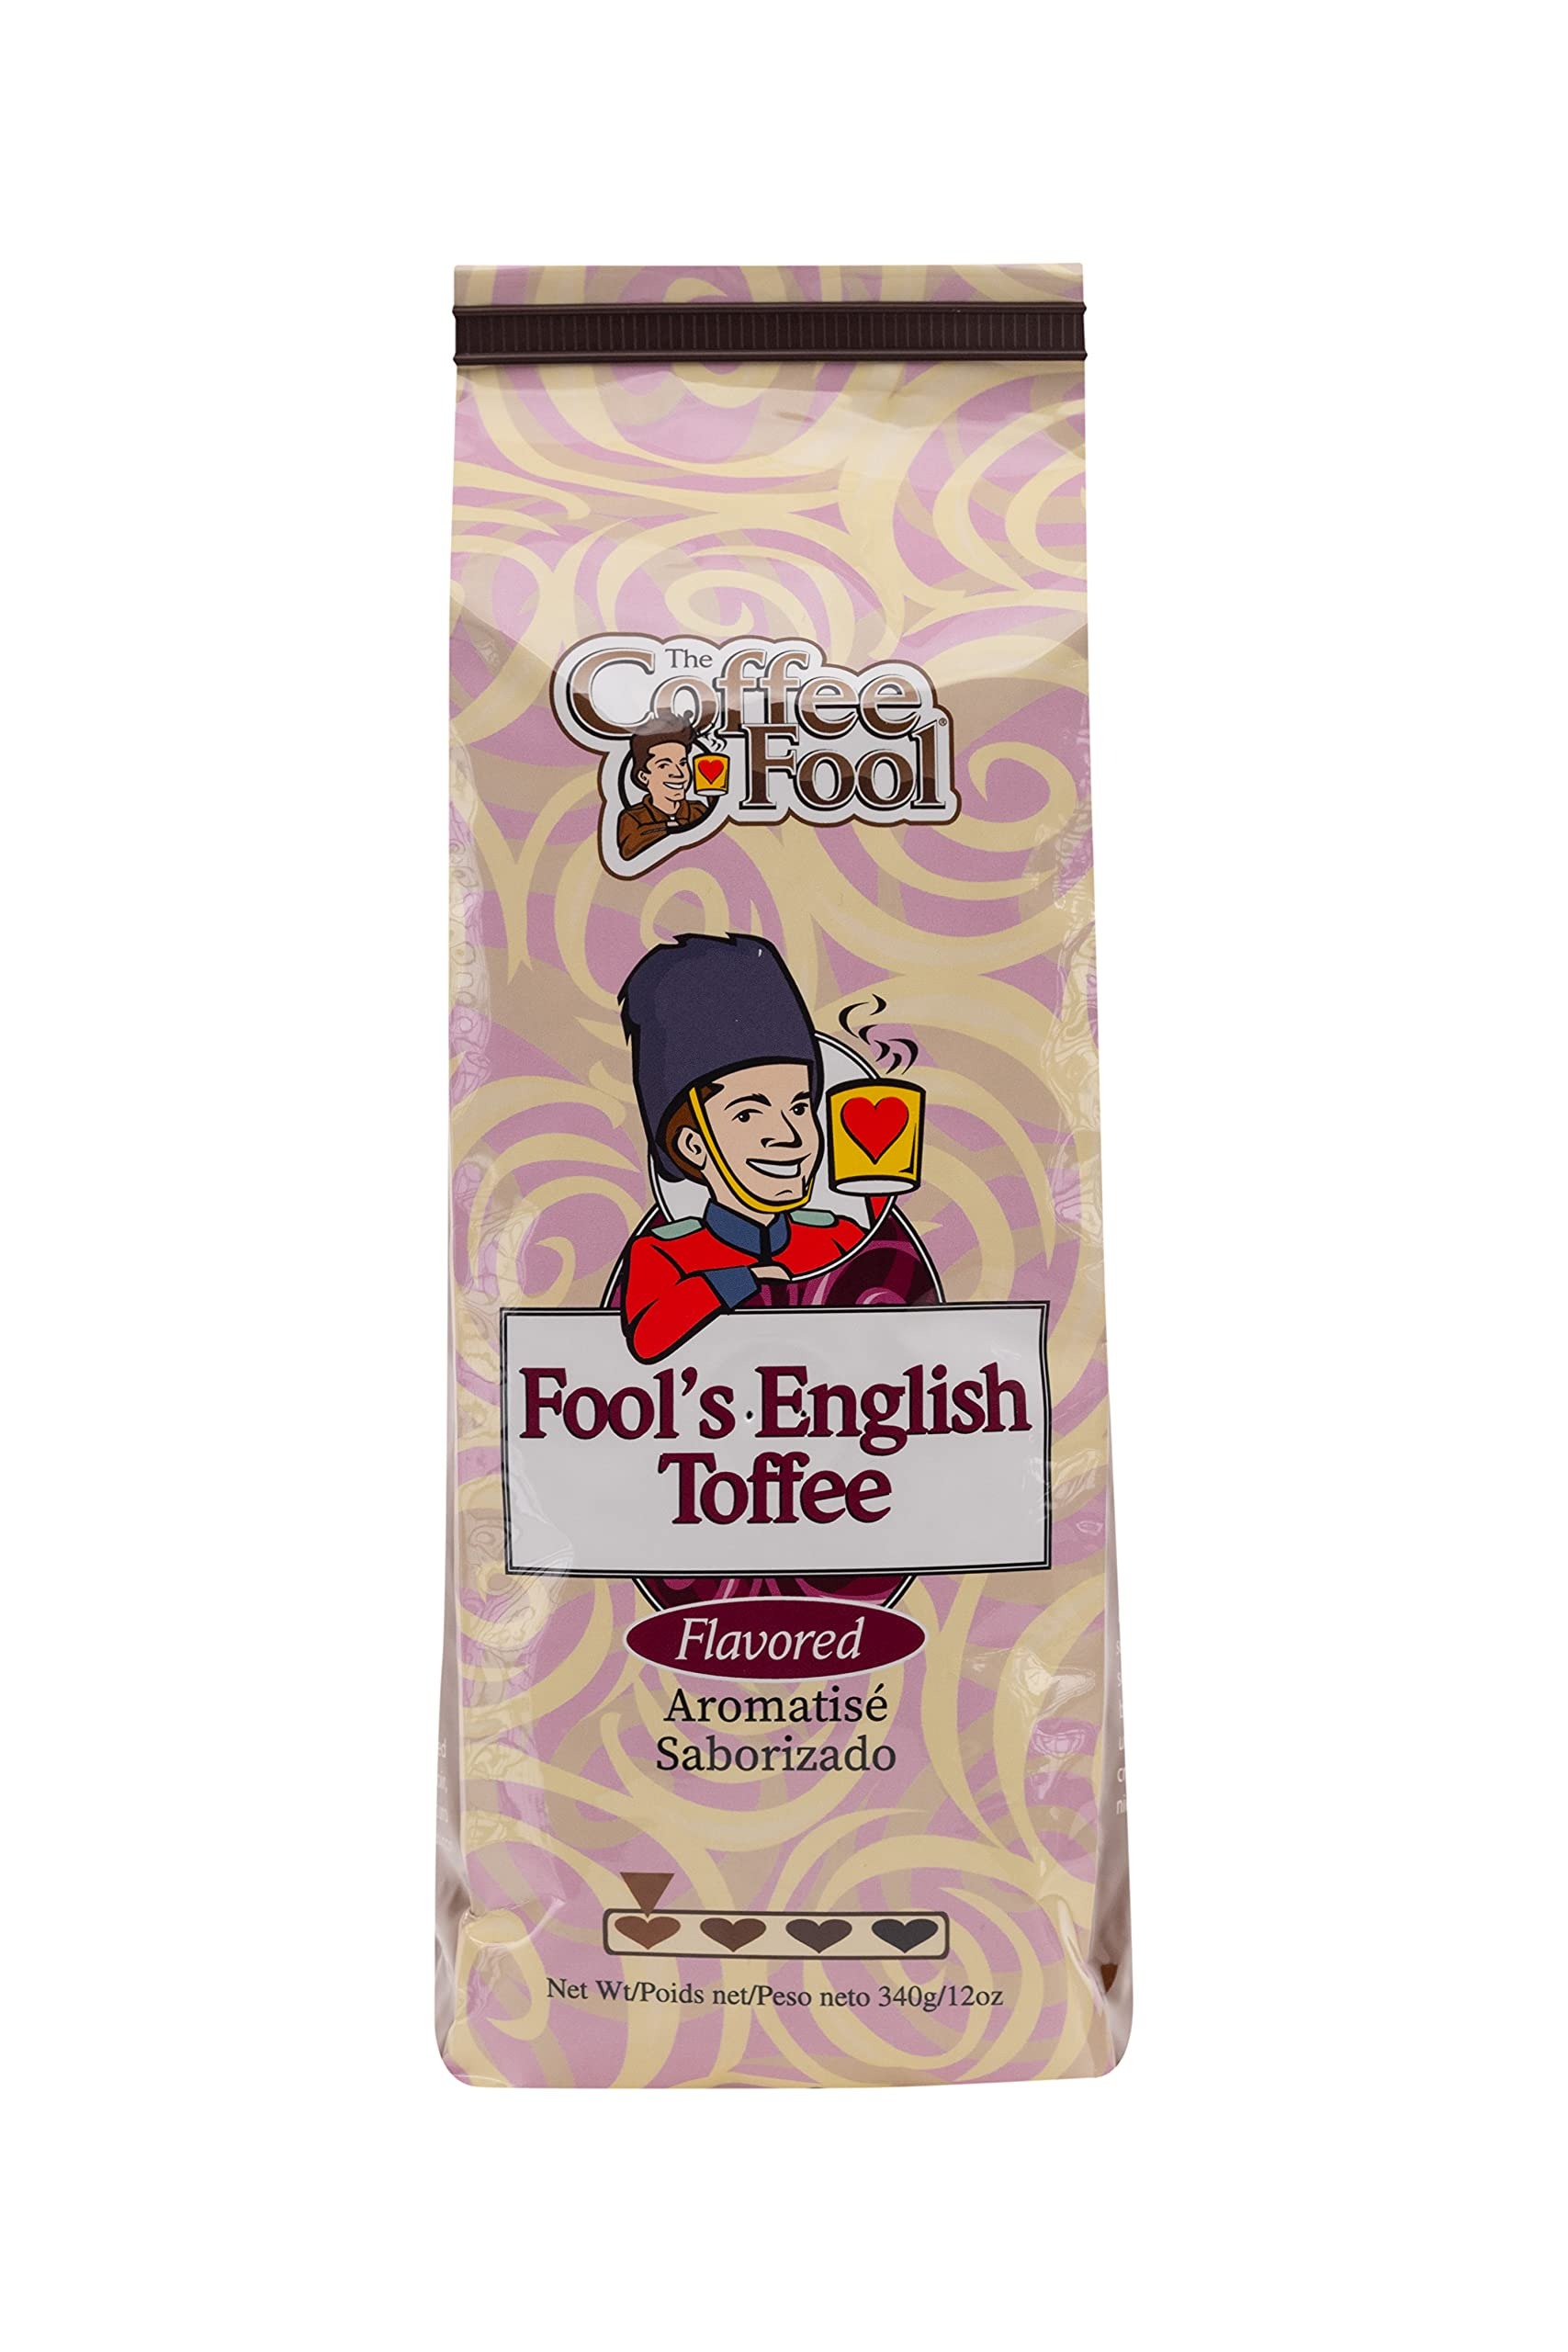
Item Name: Coffee Fool's English Toffee (Whole Bean)
Bullet Point 1: Roasted lighter to bring out the natural flavors of the bean
Bullet Point 2: 100 Percent Pure High Grade Arabica Beans
Bullet Point 3: Naturally and Artificially Flavored
Bullet Point 4: Roasted in the USA
Bullet Point 5: Bags made in the USA
Value: 12.0
Unit: Ounce

Price: 25.9